Joan Clos

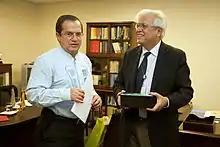
Clos meeting with Ecuadorian Foreign Minister Ricardo Patiño at the UN in New York City (September 2013)

His mayor’s office was enhanced by the design, preparation and holding of the first Universal Forum of Cultures, held in Barcelona during the summer 2004 and by the consequent development of the area of Besós and Diagonal Mar, a project of urban development ten times as big as the one Barcelona went through for the Olympic Games in 1992. The project 22@, a new technological neighbourhood built on the old Poblenou, together with the reorganisation of La Sagrera, are another two examples of his urbanistic activities as Mayor of Barcelona .